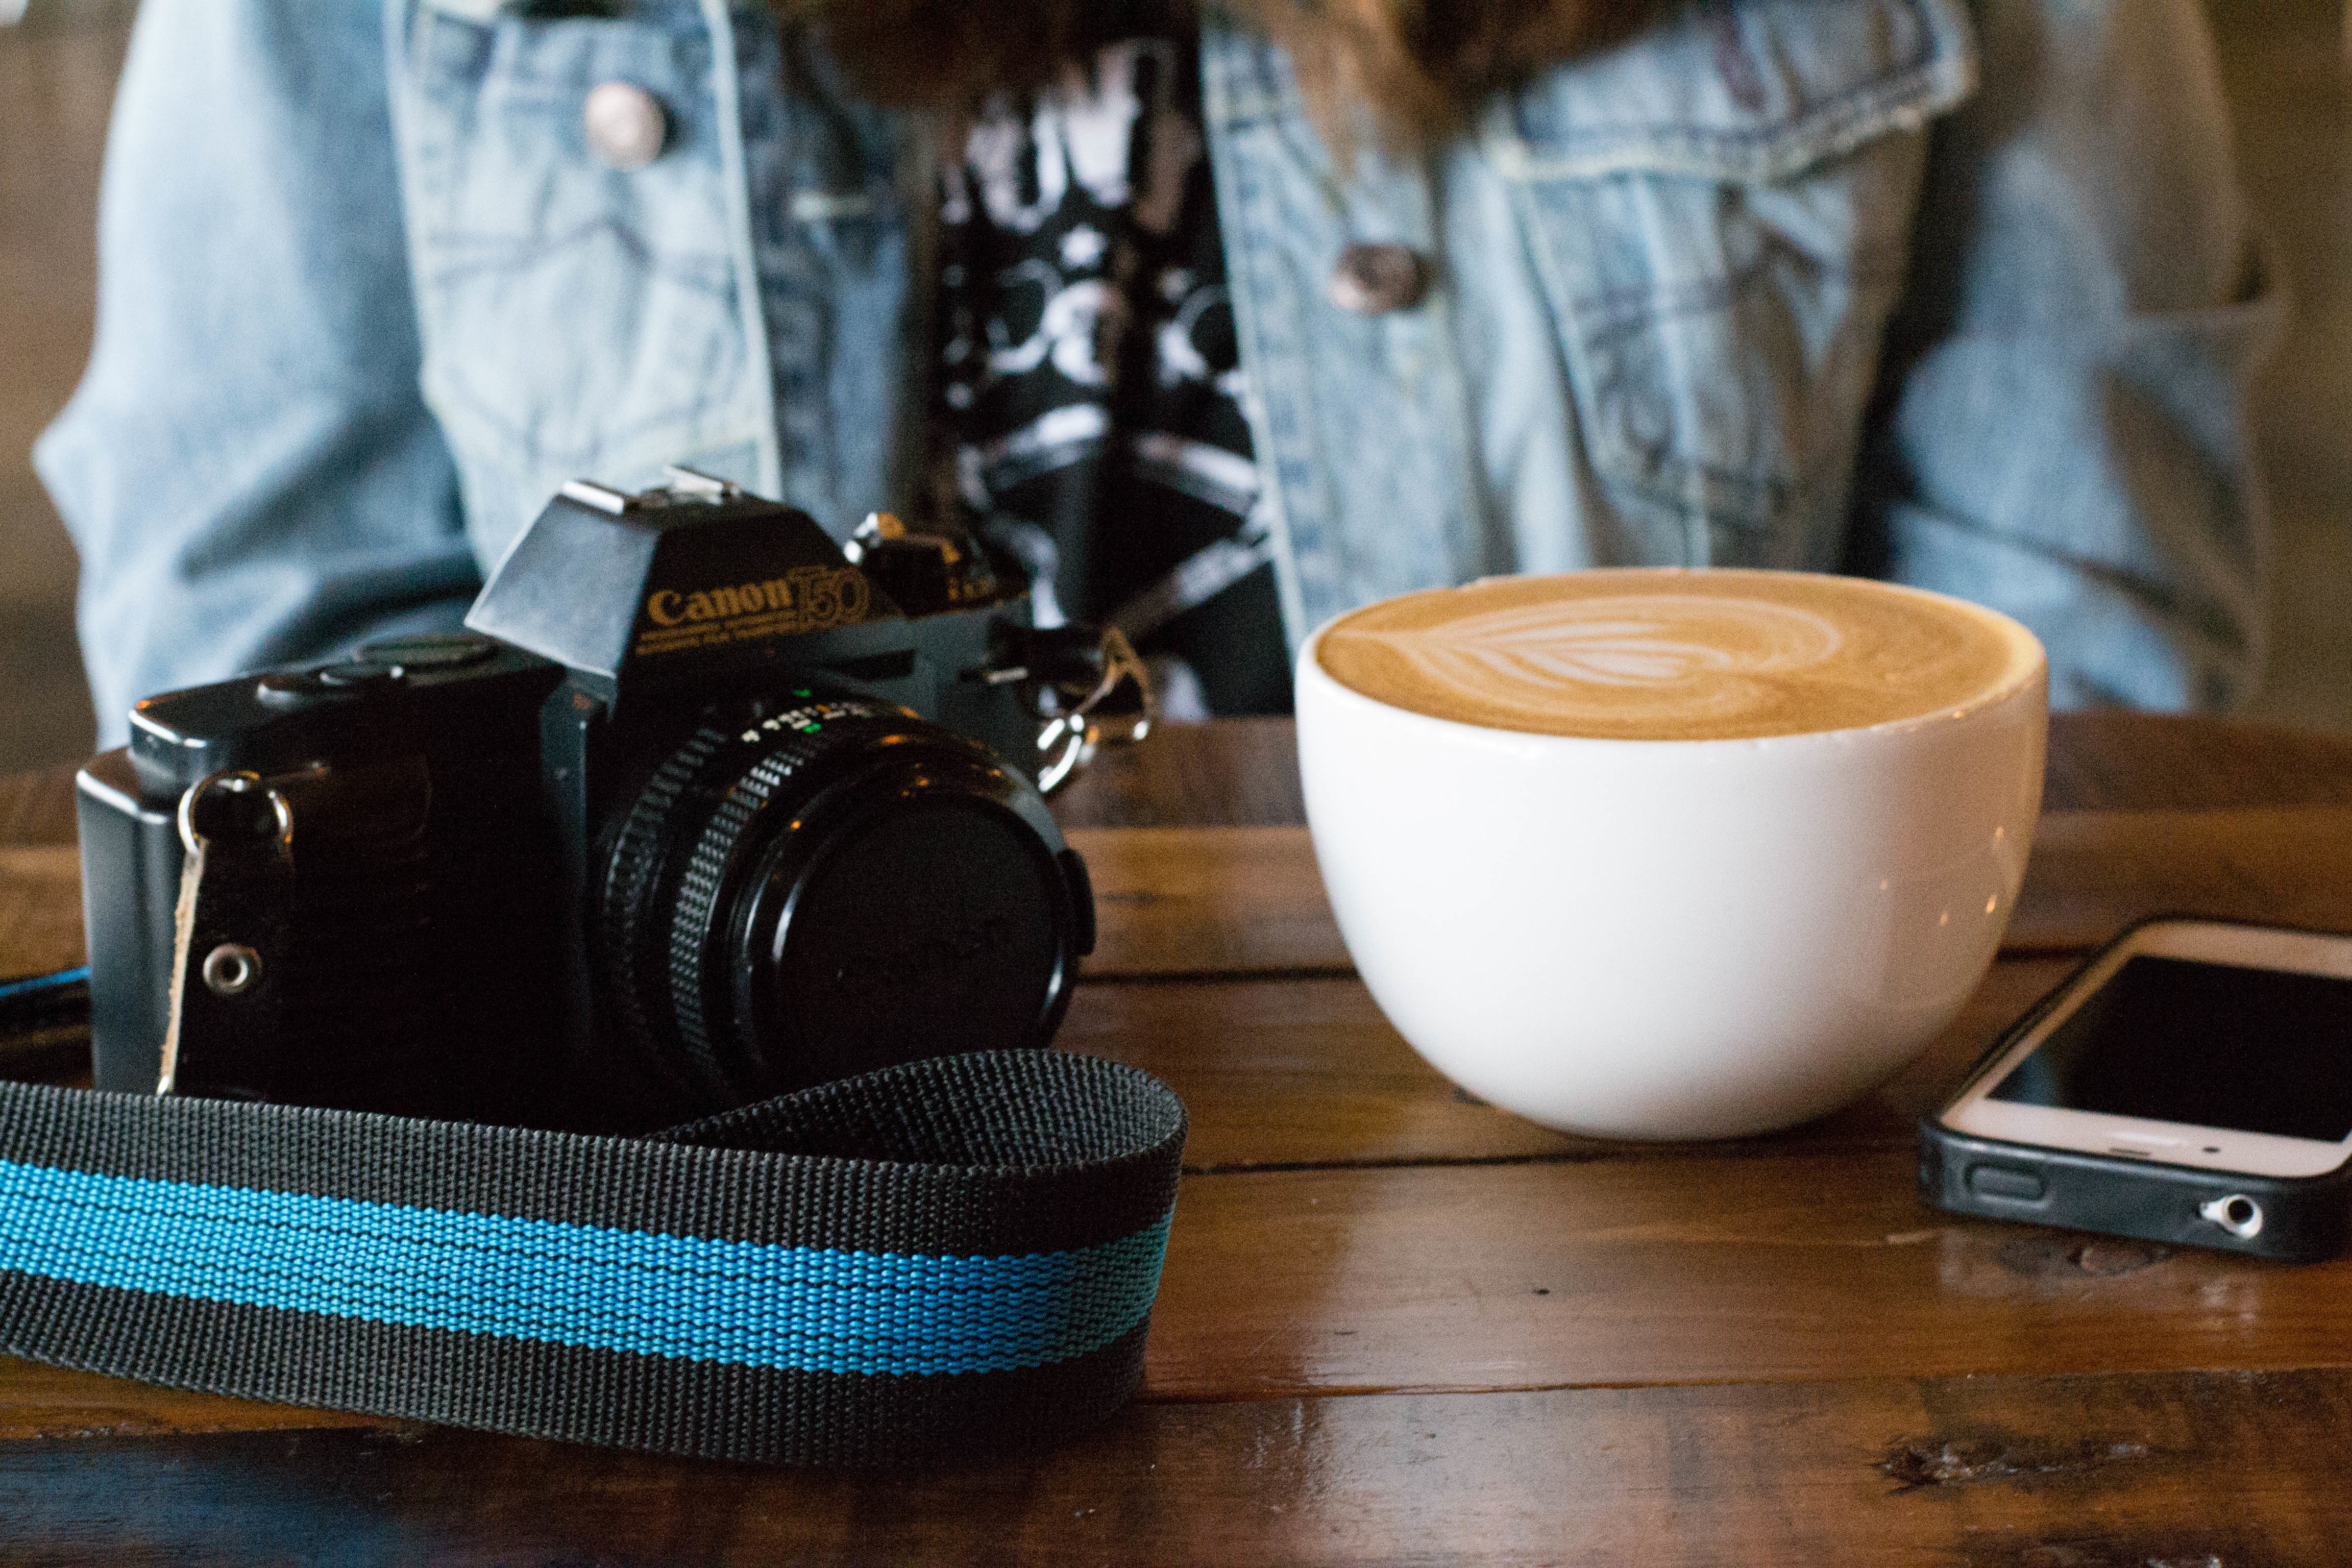
drink